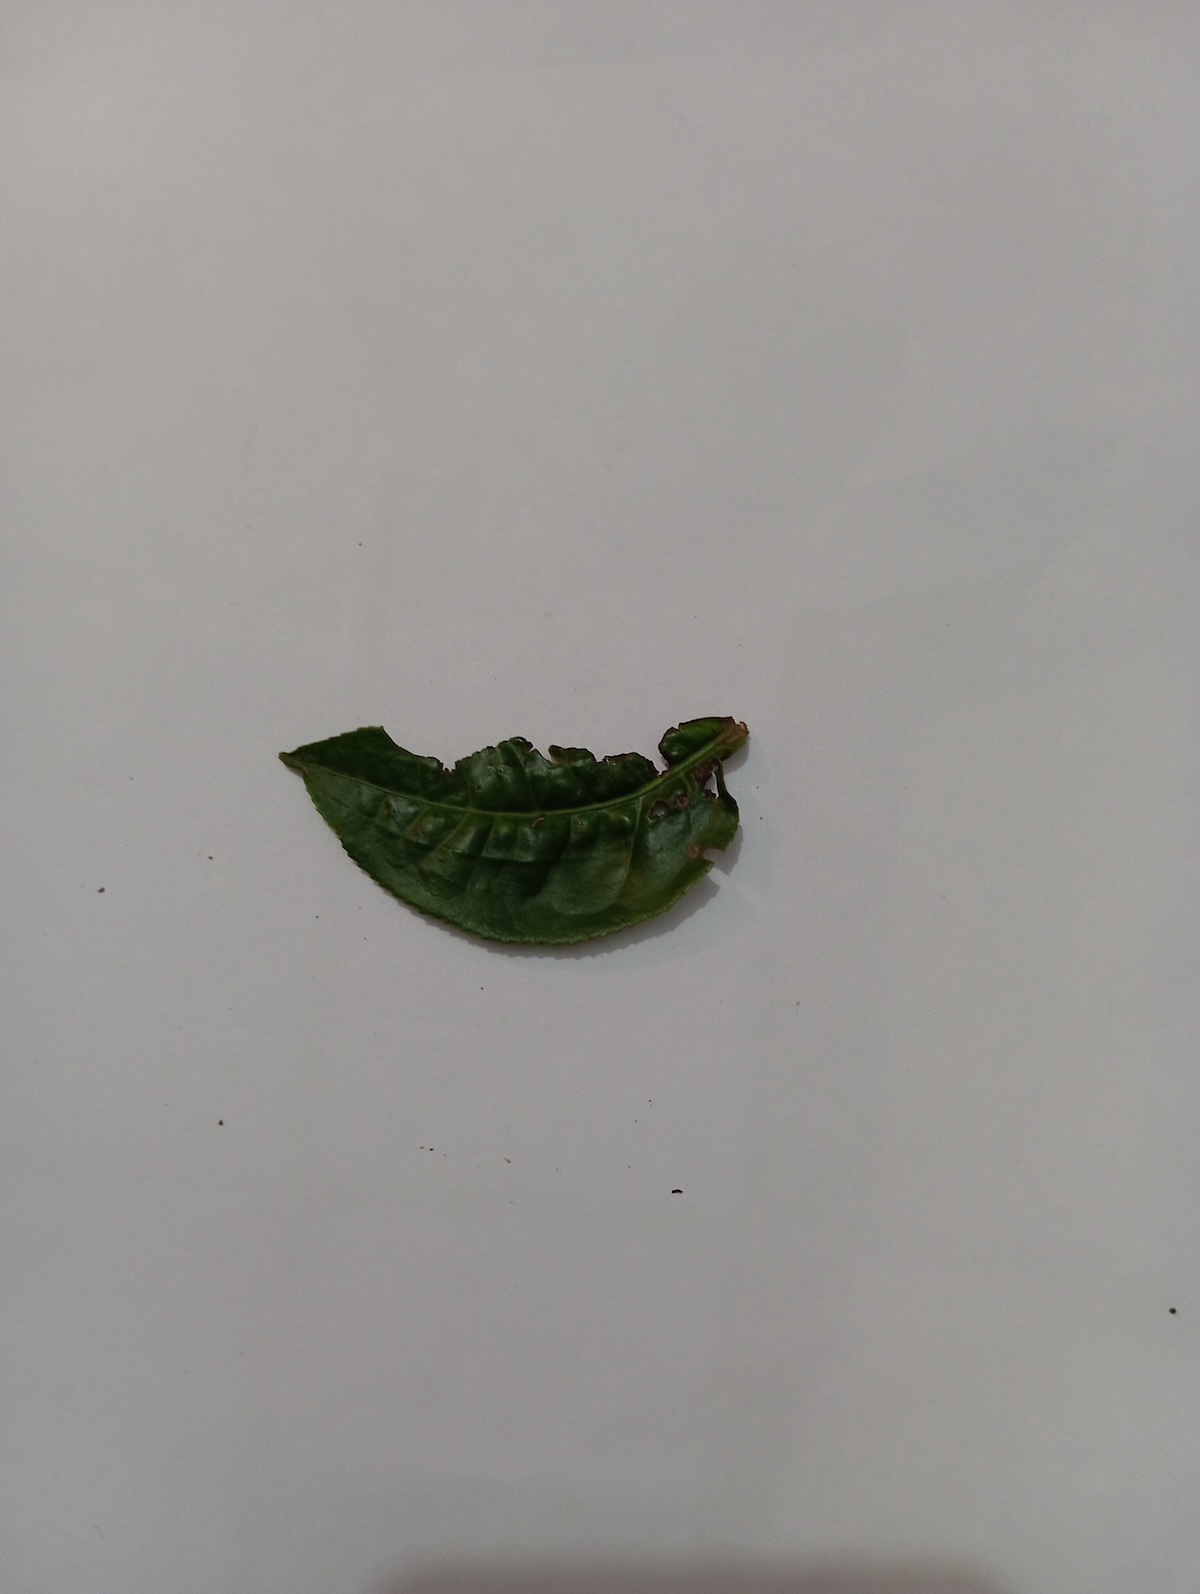
Label: Green mirid bug